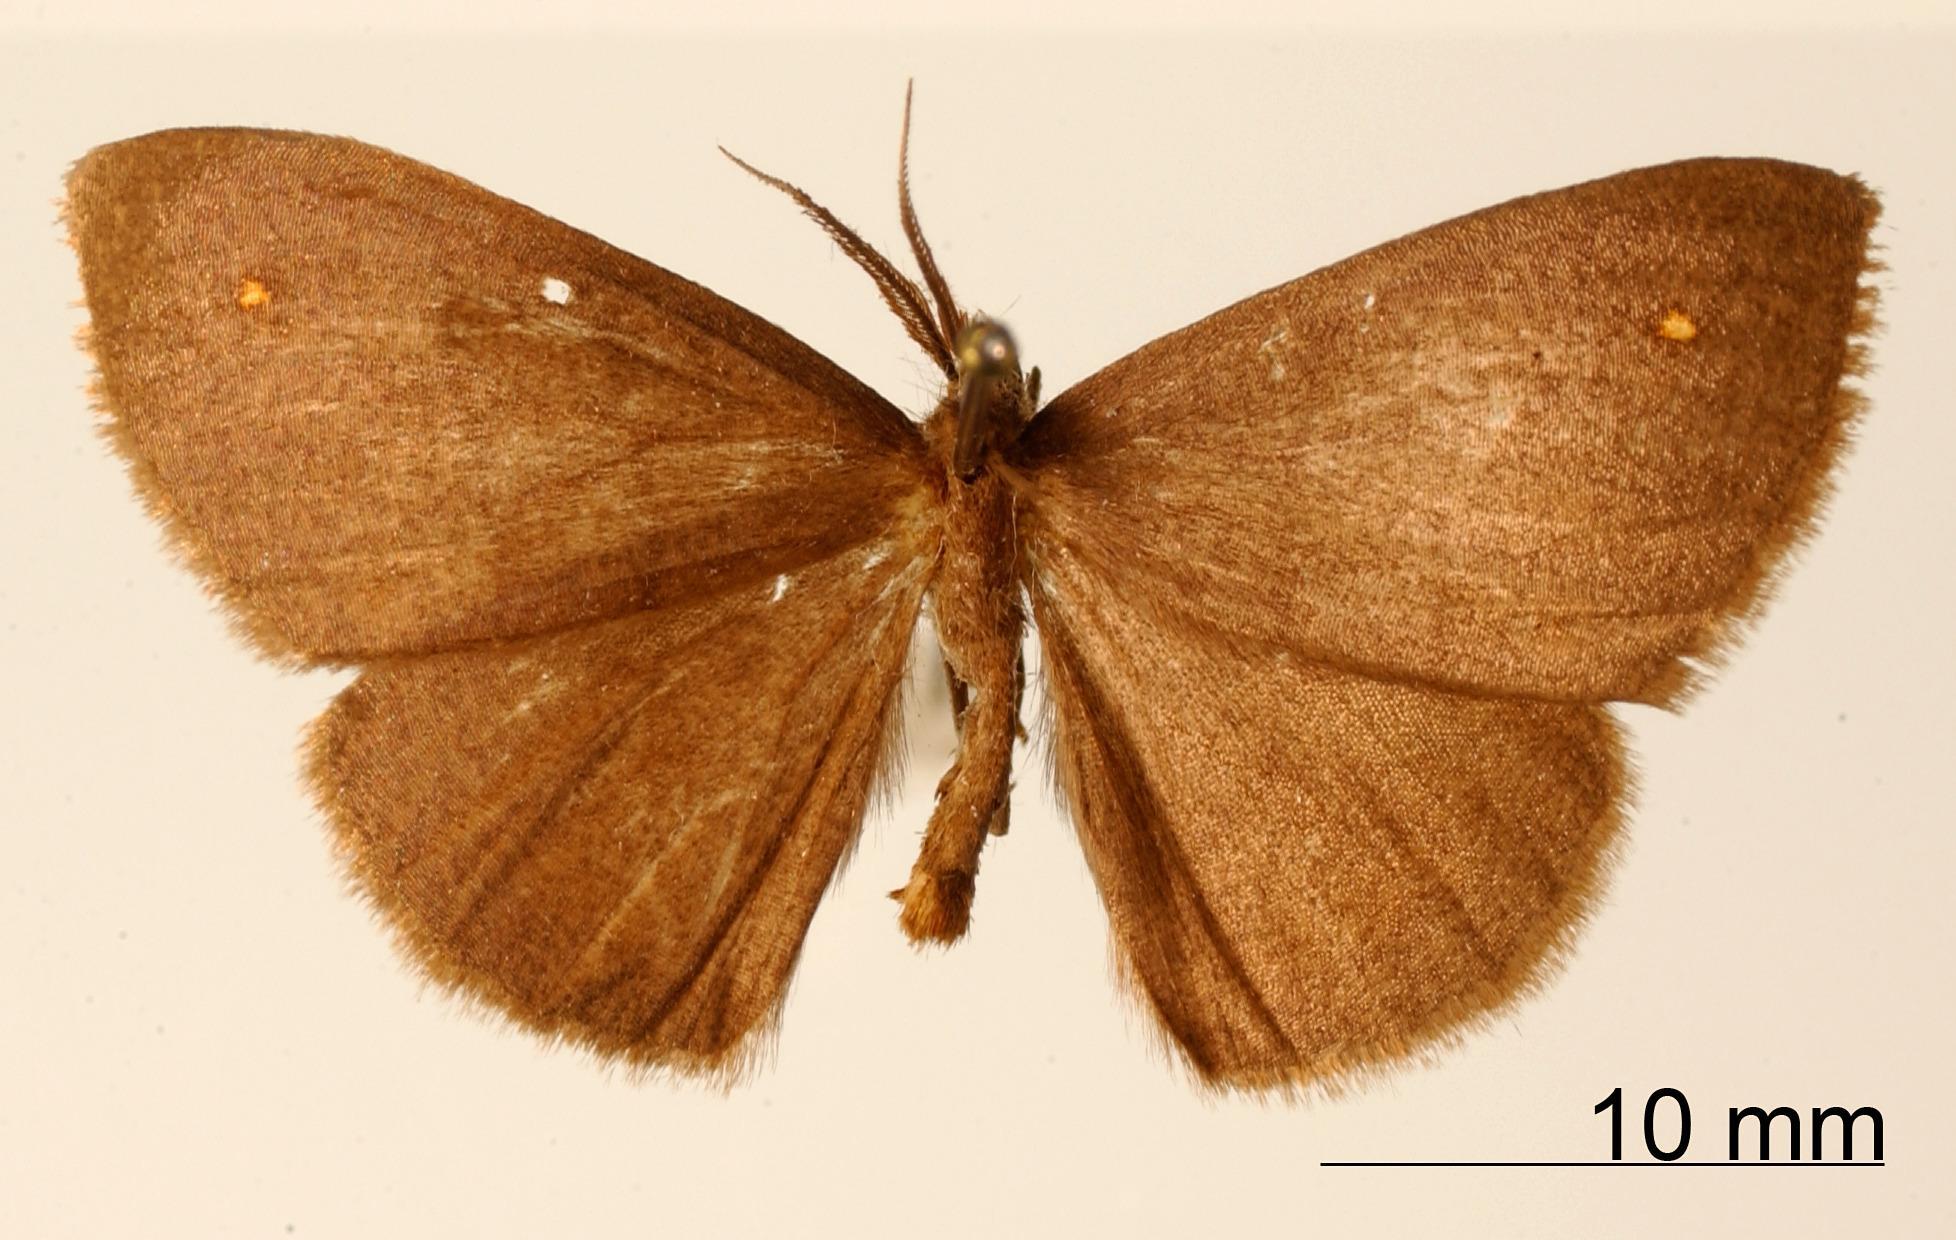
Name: Nephodia spissata
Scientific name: Nephodia spissata Dognin, 1911
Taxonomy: Animalia, Arthropoda, Insecta, Lepidoptera, Geometridae, Ennominae
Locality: Alto de las Cruces, Cali, Colombia, Colombia